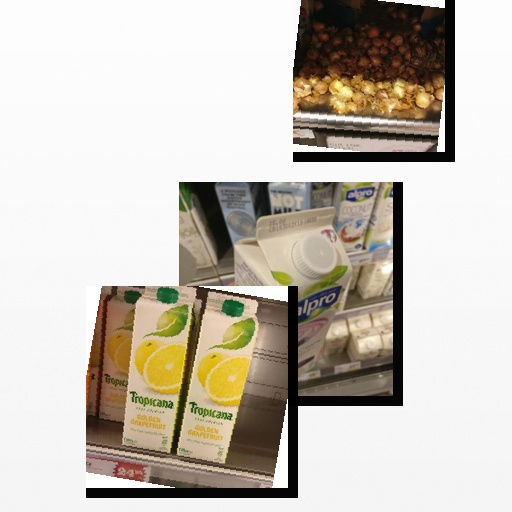
Food items: onion, golden_grapefruit_juice, blueberry_soyghurt